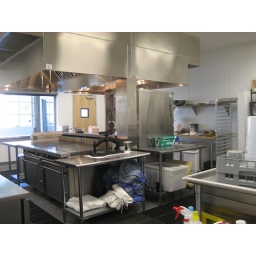
my palacial work kitchen at blue bottle roaster near jack londen squard oakland